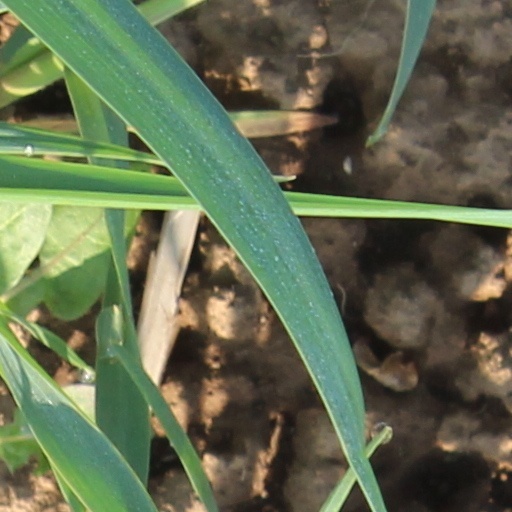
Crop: wheat